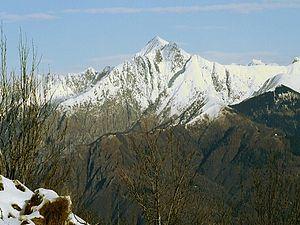
Le parc national du Val Grande est un grand parc montagneux d’Italie. Situé à une heure en voiture de Milan, dans la province du Verbano-Cusio-Ossola au Piémont, le parc est institué depuis 1992 et s’étend sur 14 598 hectares entre le lac Majeur, la val d'Ossola, le val Vigezzo, les Centovalli et la frontière suisse.